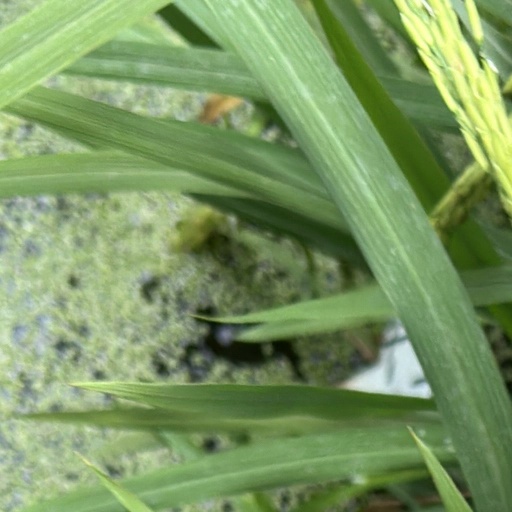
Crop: rice